Pteropus

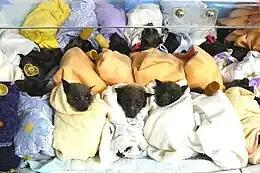
Abandoned grey-headed flying fox pups after a cyclone

Flying foxes species are declining or going extinct as a result of several human impacts to their environments, in addition to natural phenomena. Their populations are especially vulnerable to threats because the litter size is usually only individual and females generally only have one litter per year. Even when nearly every female (90%) successfully produces and raises young, if a population's mortality rate exceeds 22% annually, then it will steadily decline.